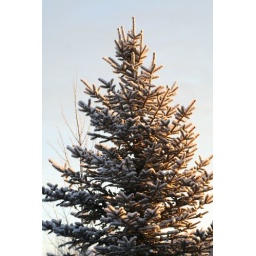
The same tree by my house looks so different with each weather change.